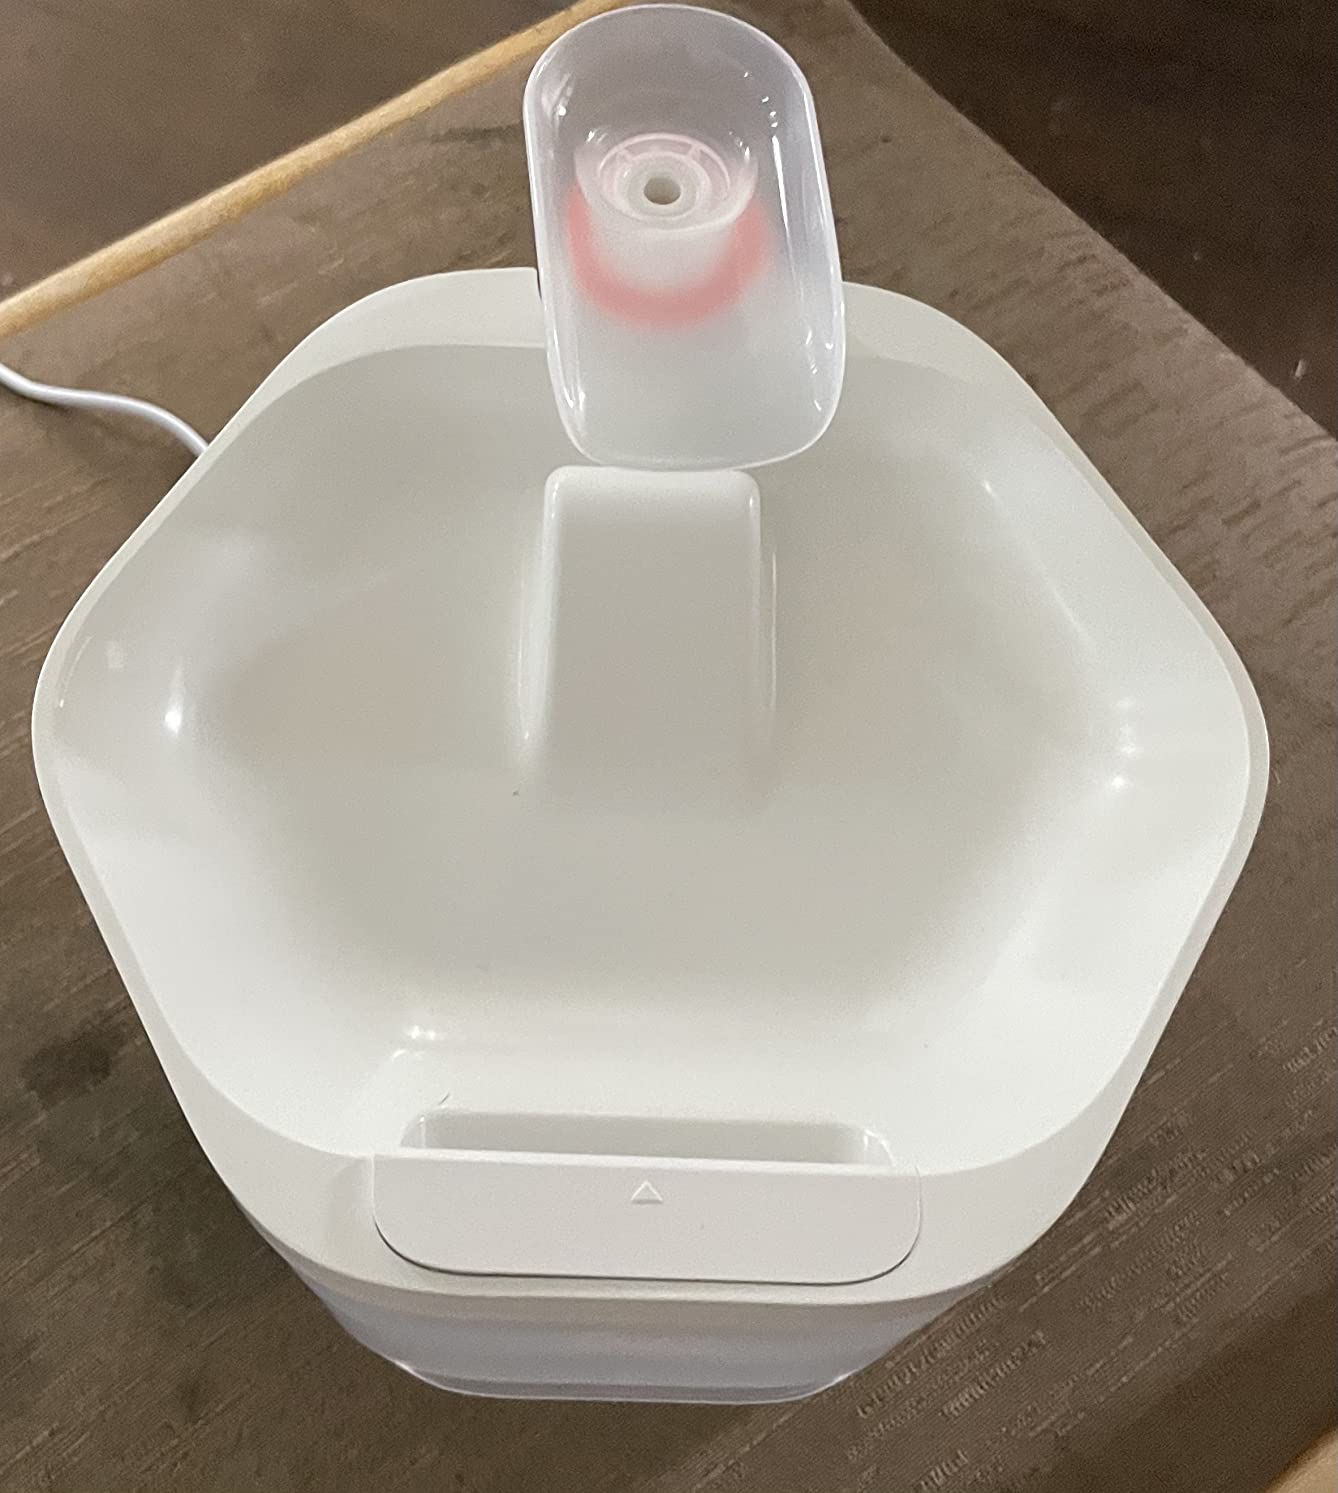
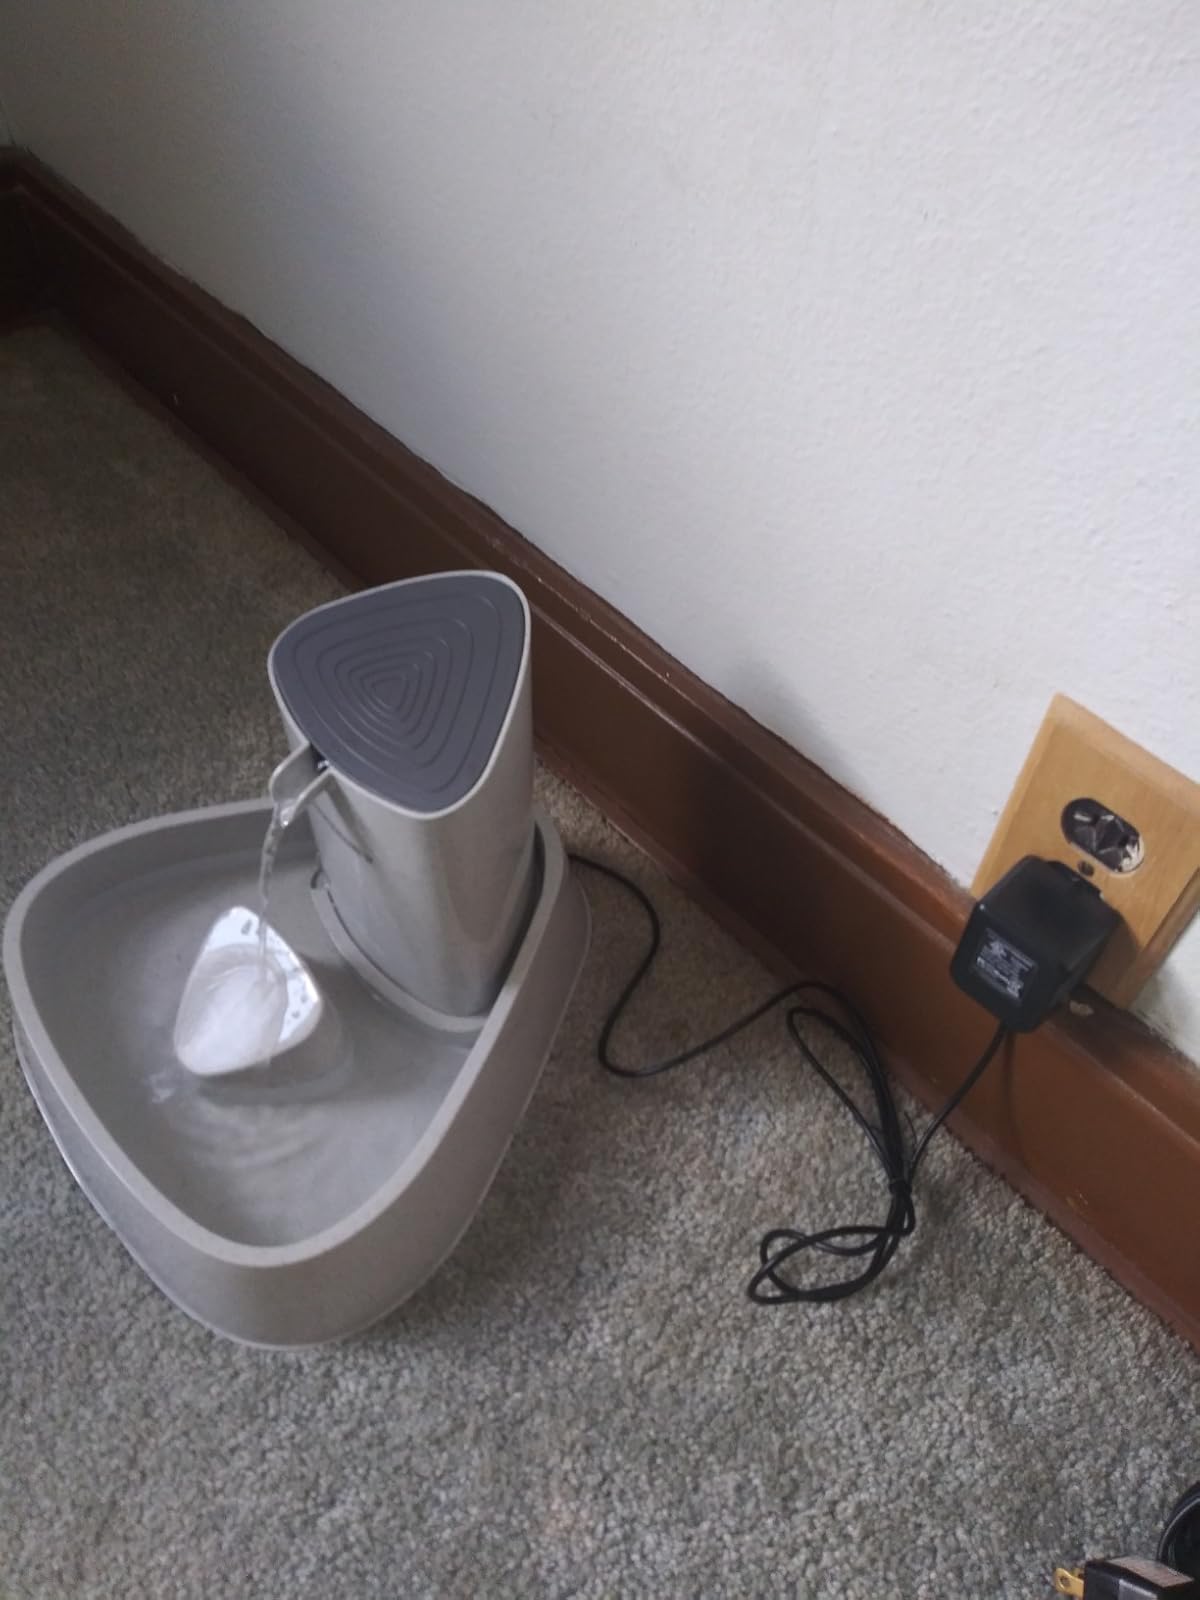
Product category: items_bowl
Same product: no